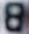
Number: 8